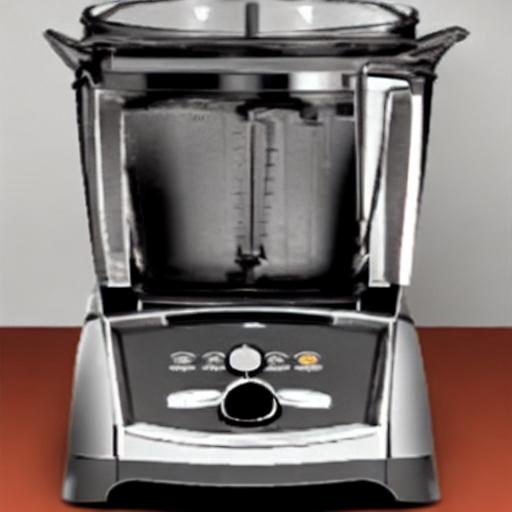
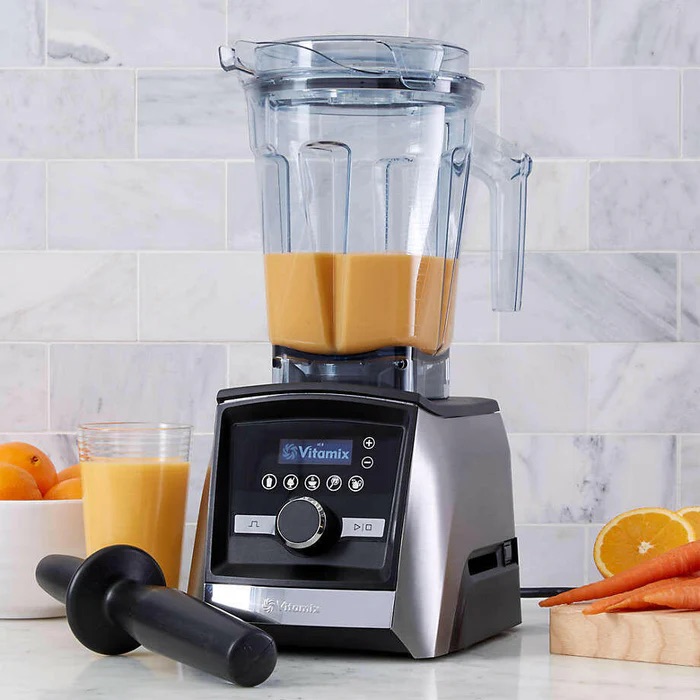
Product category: items_blender
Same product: no